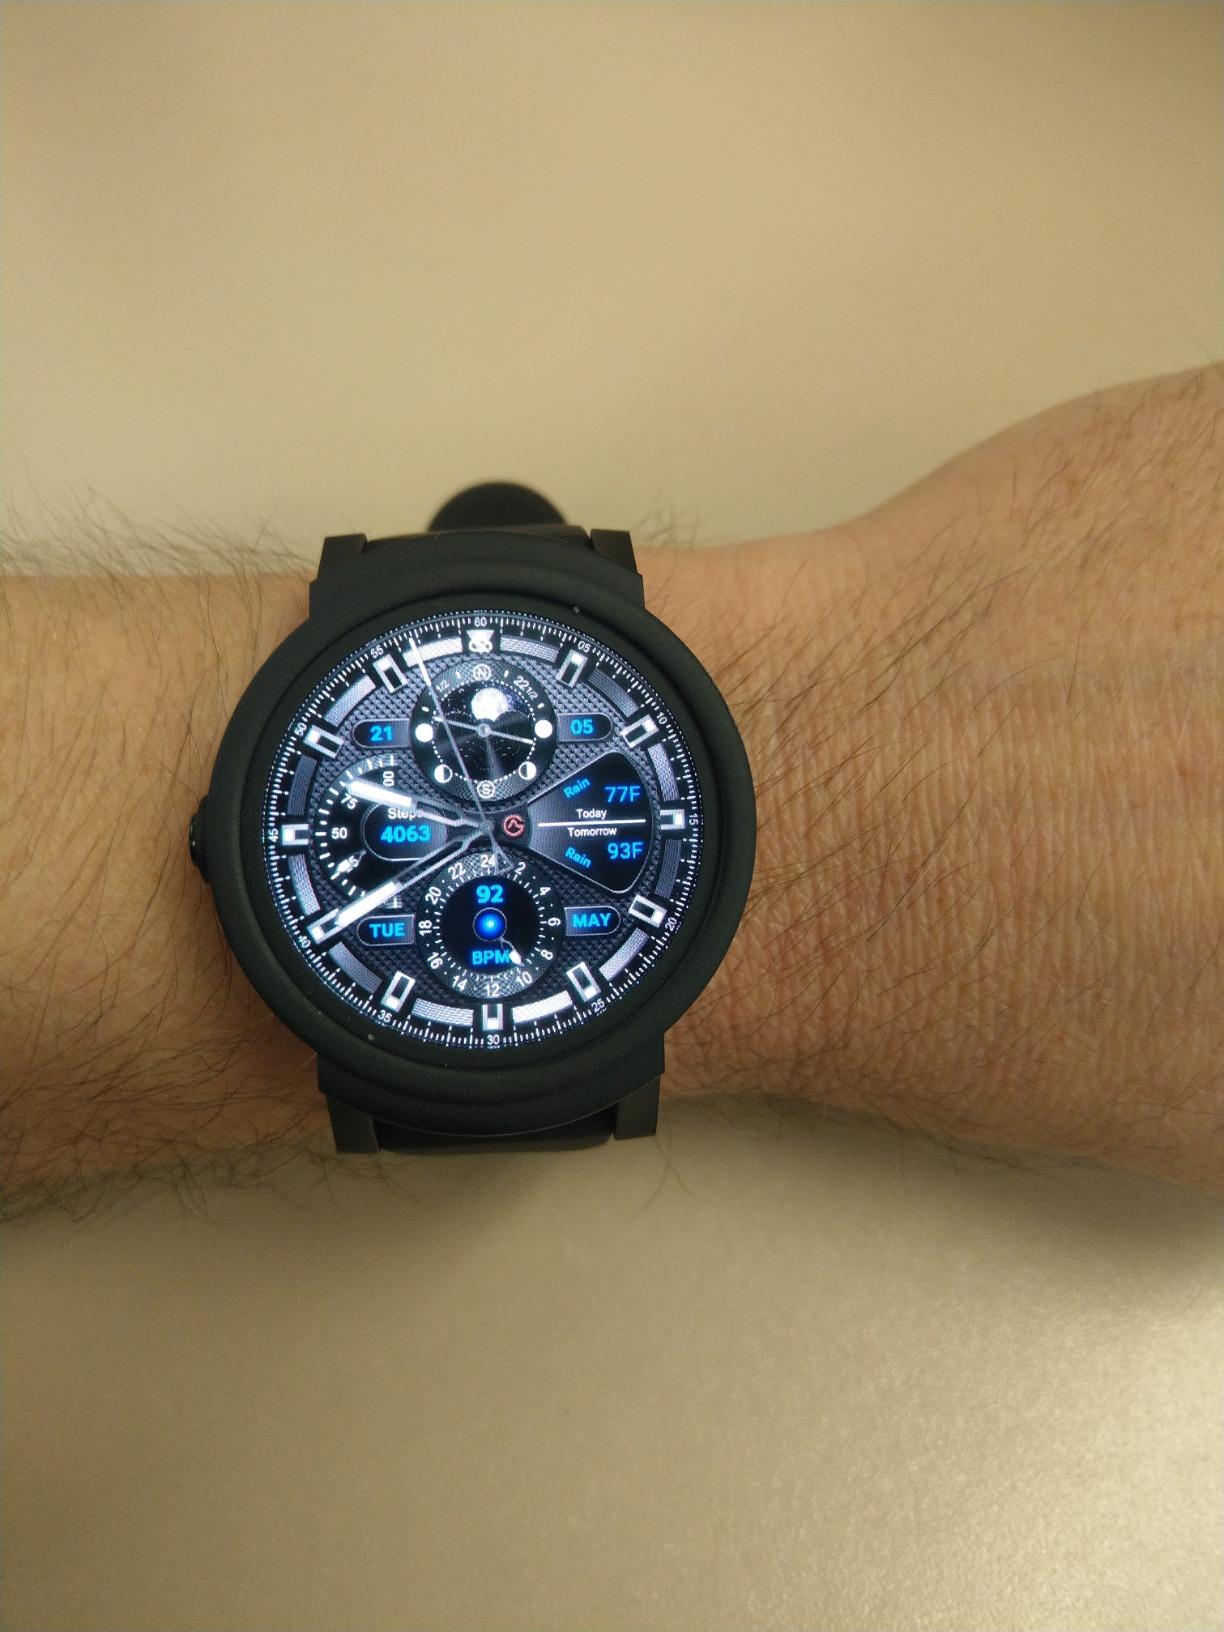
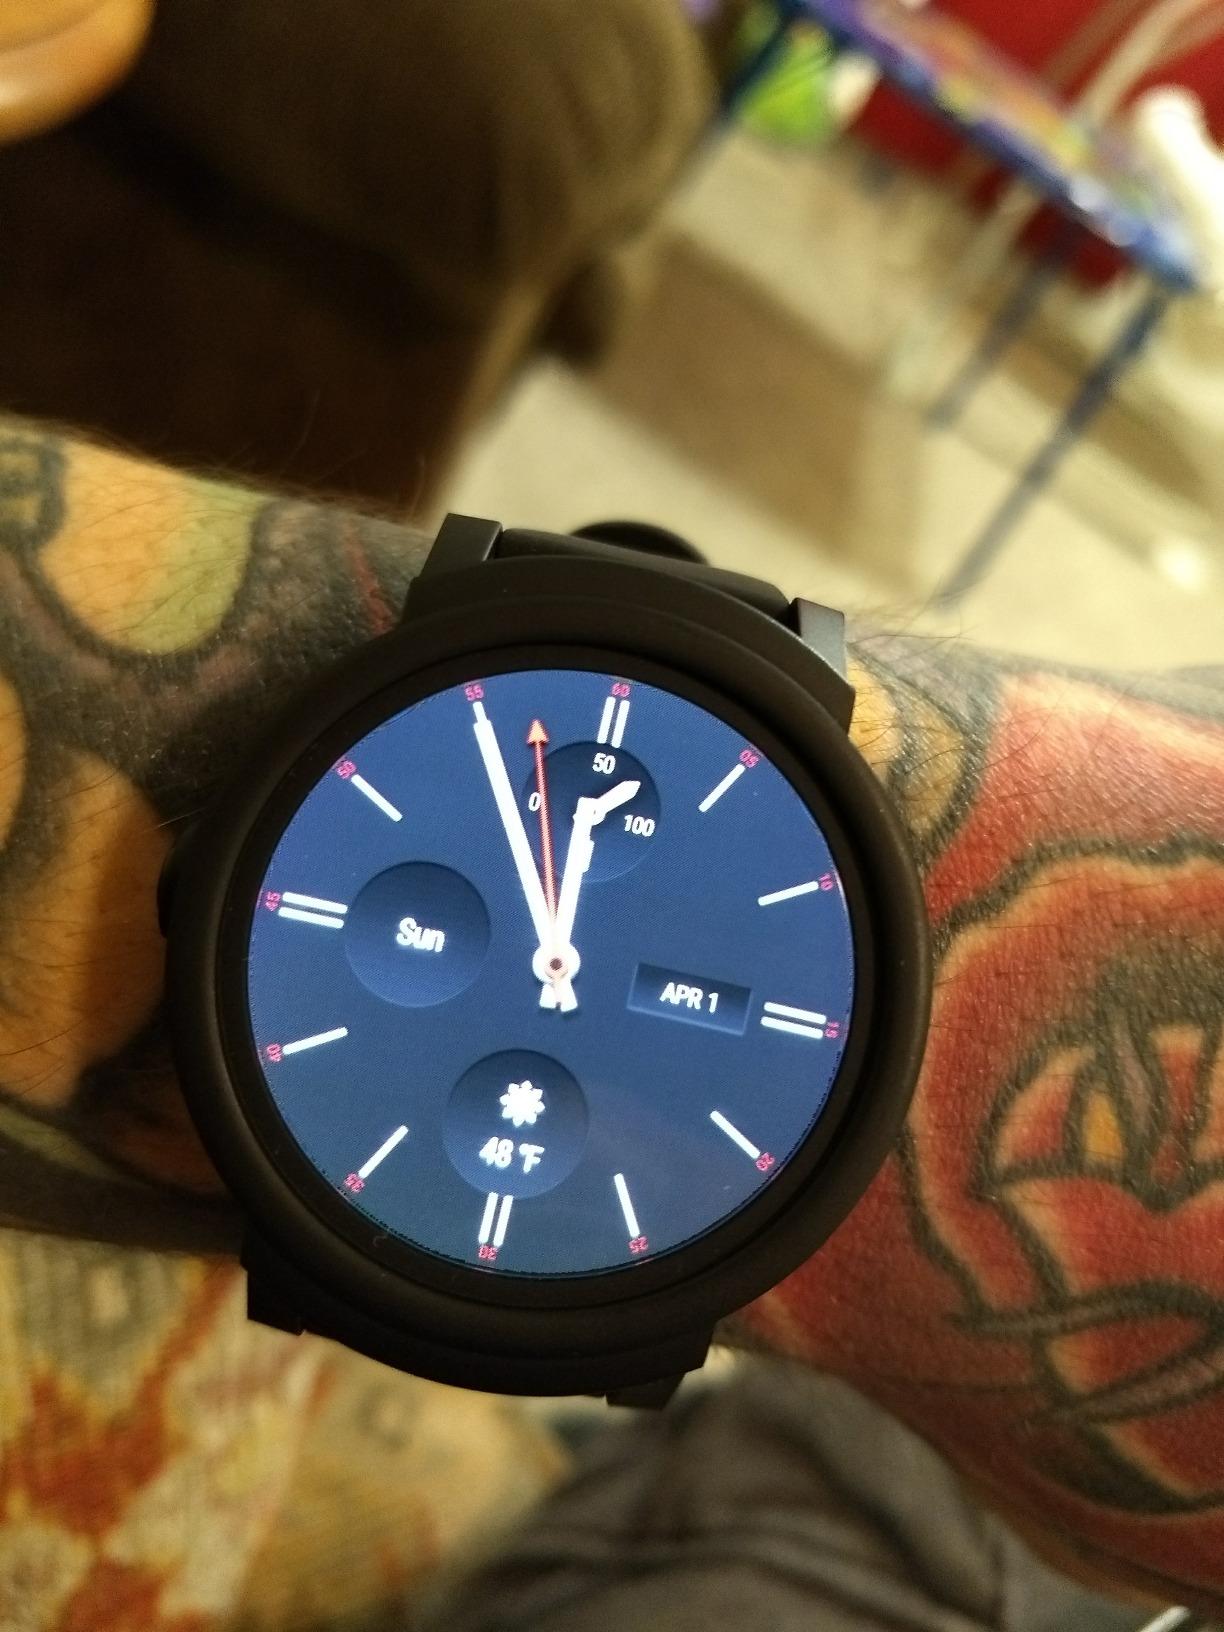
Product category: smartwatch
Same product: yes